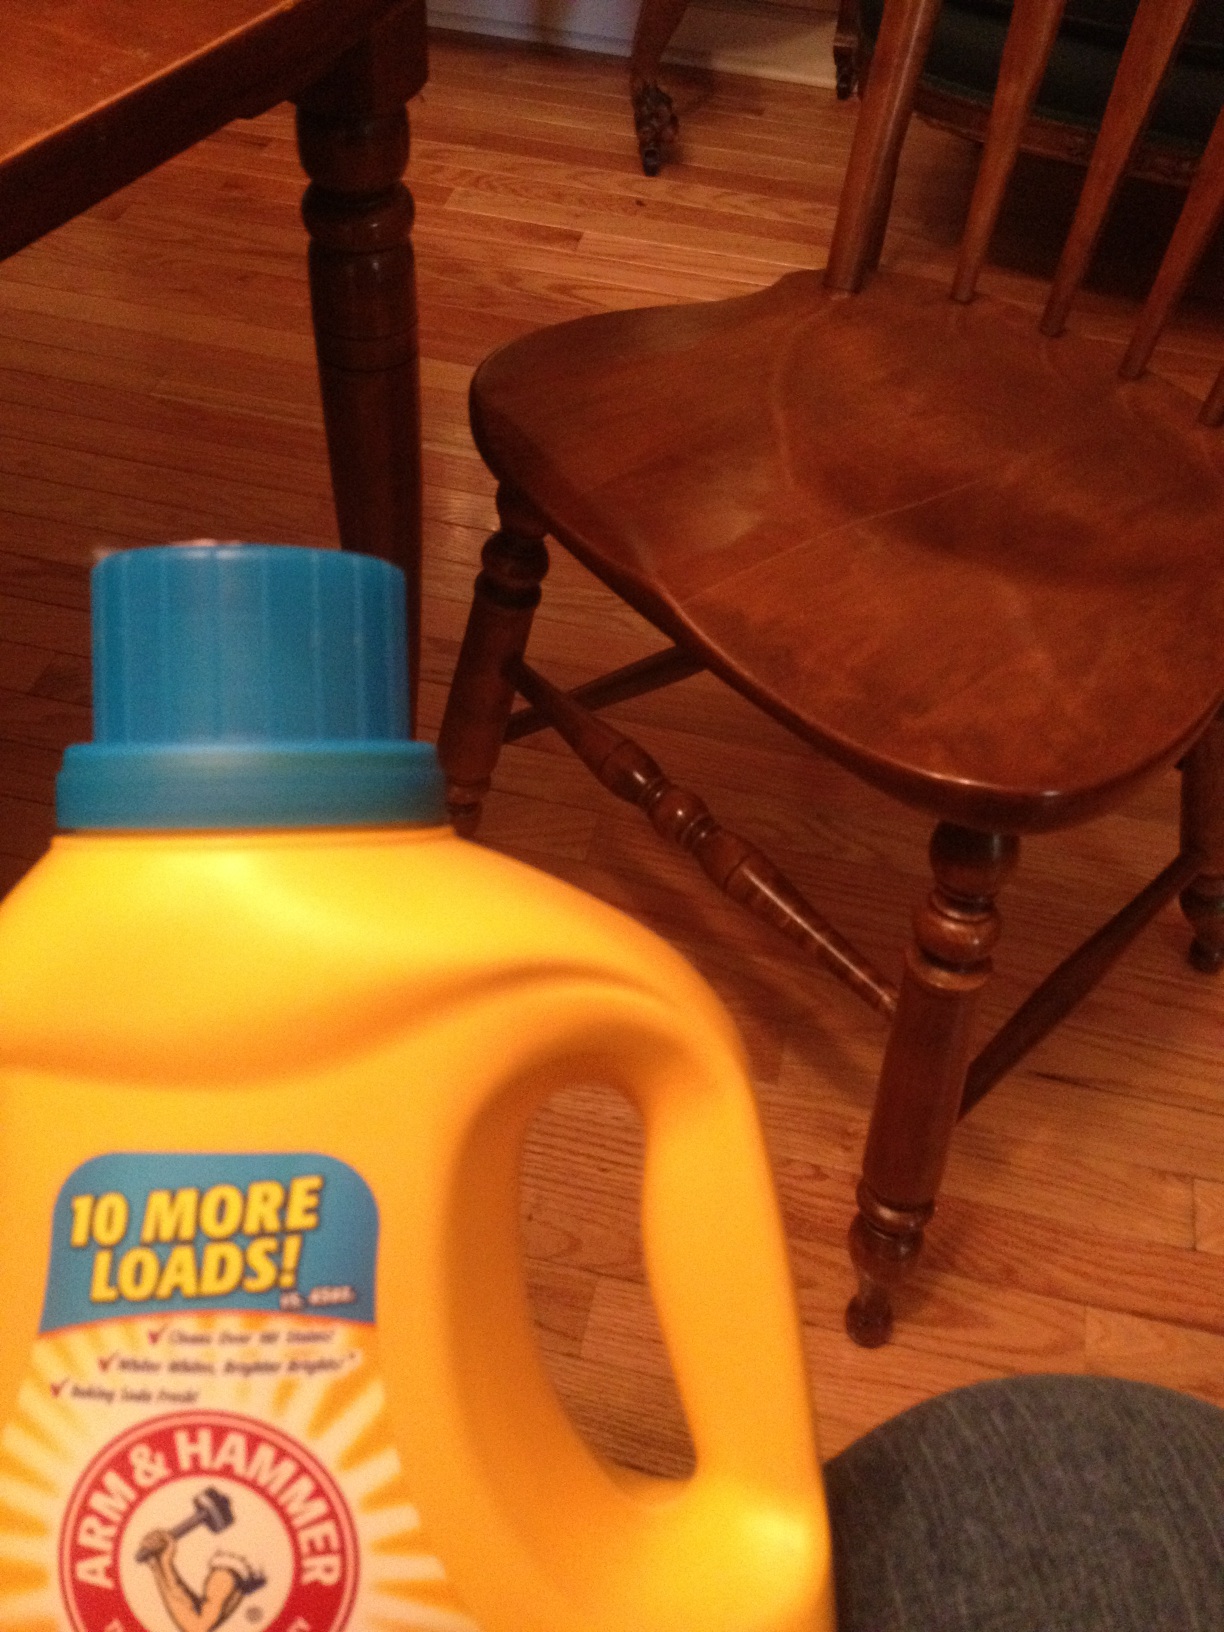Question: What is the brand name of this detergent?
Answer: arm hammer